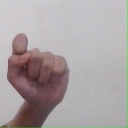
अक्षर: घ